William Jefferson Clinton Federal Building

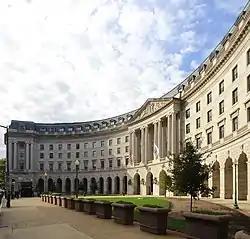
The main entrance on 12th Street, NW in 2018

The William Jefferson Clinton Federal Building is a complex of several historic buildings located in the Federal Triangle in Washington, D.C., across 12th Street, NW from the Old Post Office. The complex now houses the headquarters of the Environmental Protection Agency (EPA).